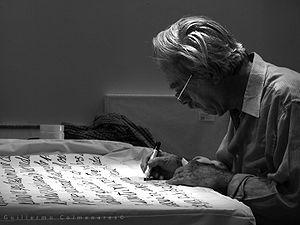
Le prix national d'arts plastiques du Venezuela est un prix annuel décerné à divers artistes du Venezuela, spécifiquement dans le domaine du dessin, de la gravure et du dessin pictural. Il est l'un des prix nationaux de la culture.
Juan Calzadilla est un poète, peintre et critique d'art vénézuélien, né à Altagracia de Orituco en 1931.